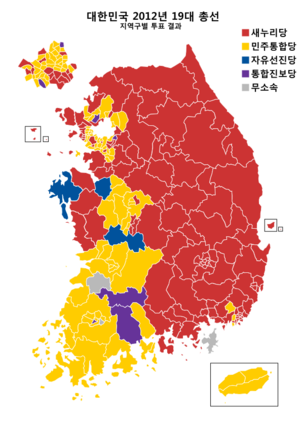
Les élections législatives sud-coréennes de 2012 se sont déroulées en Corée du Sud le 11 avril 2012. Elles visent à renouveler les 300 députés de l'Assemblée nationale, chambre unique du Parlement, pour un mandat de quatre ans.